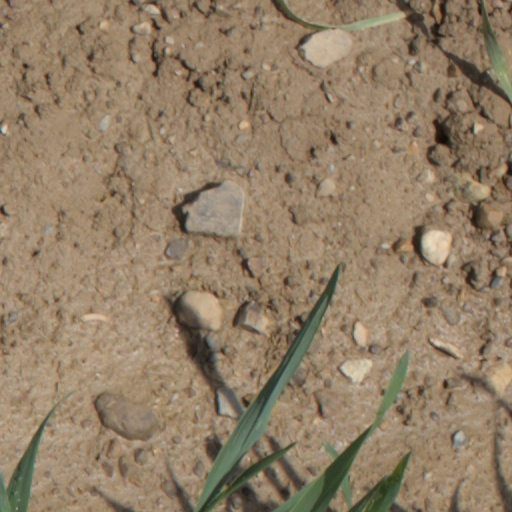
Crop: wheat